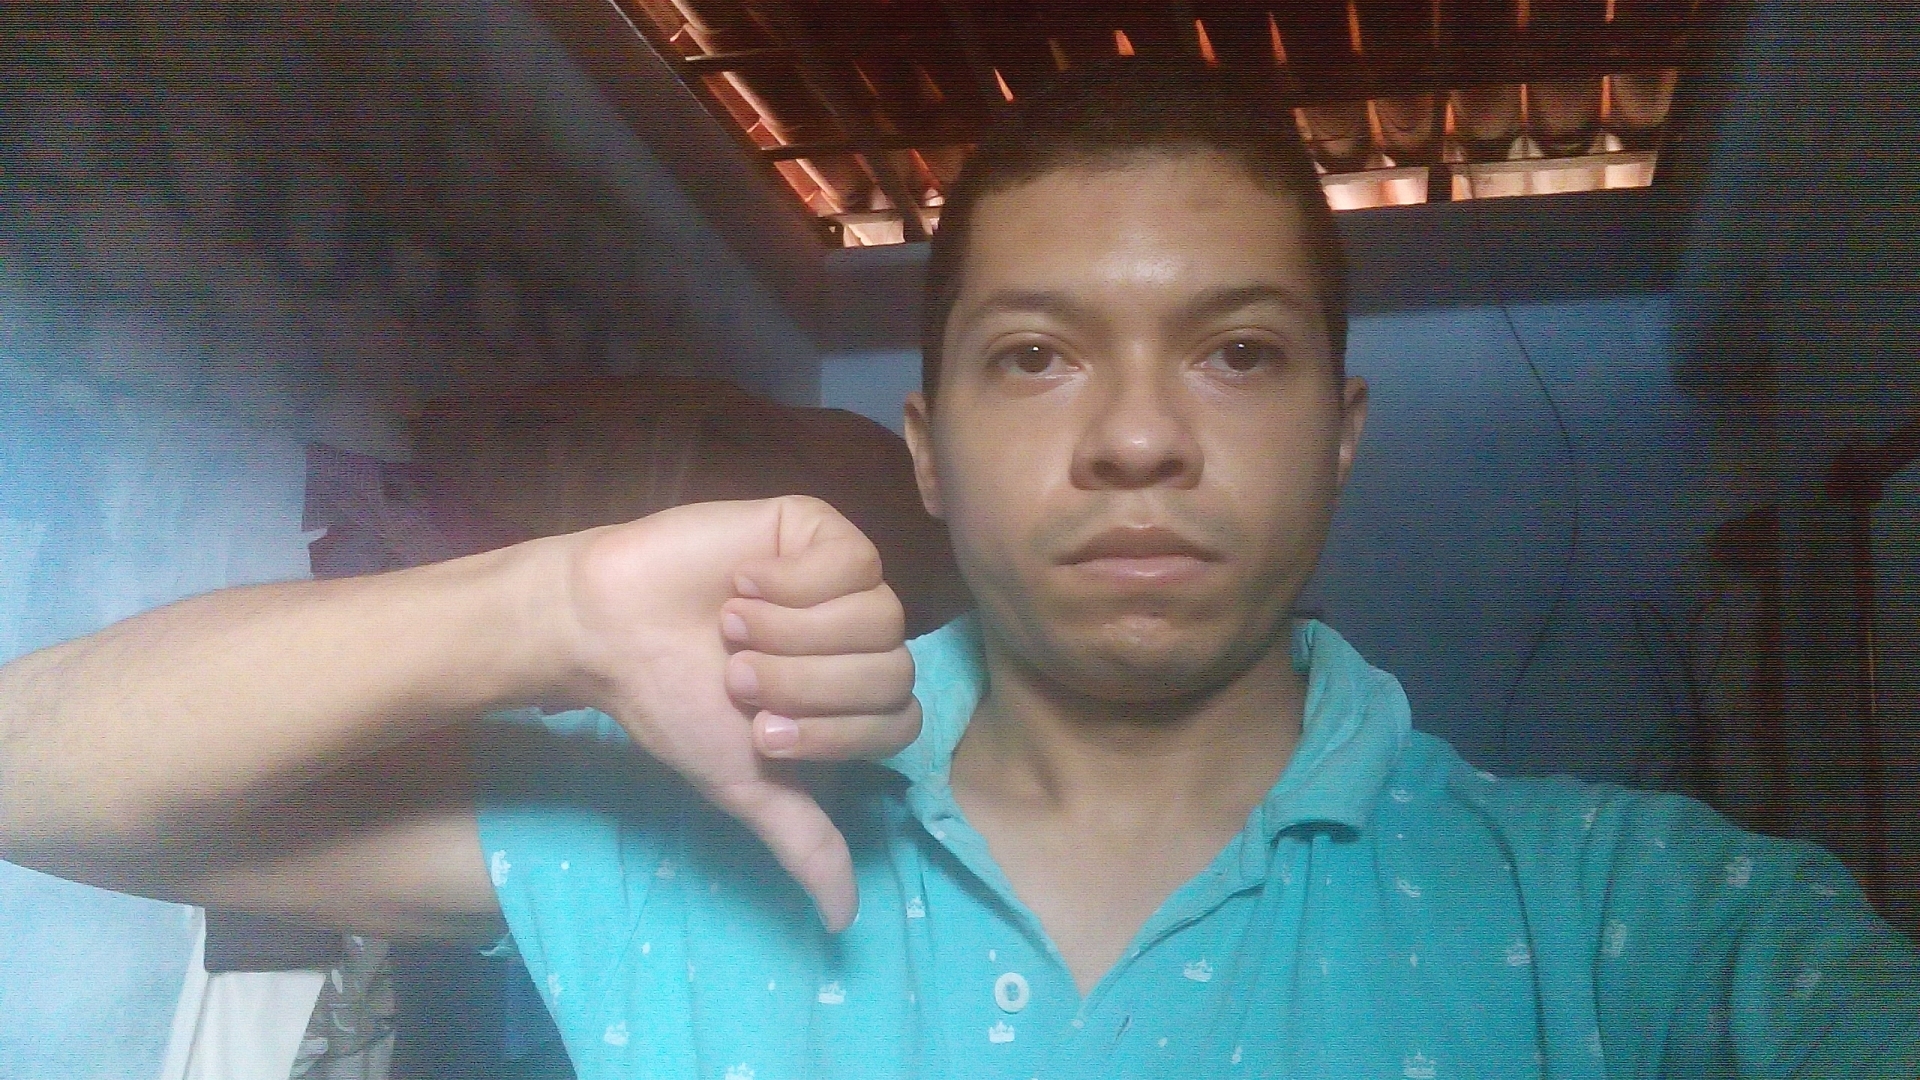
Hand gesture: dislike